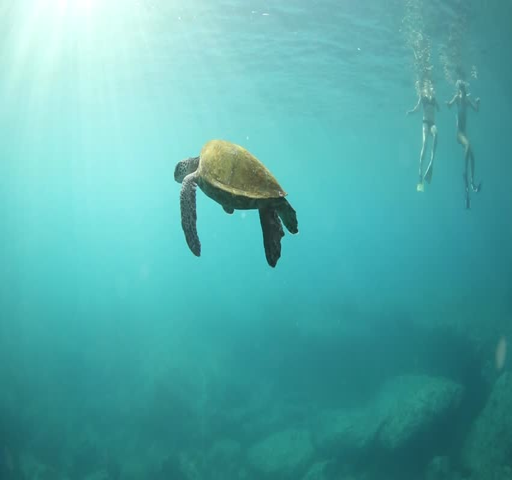
shining turtle on the north shore